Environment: real
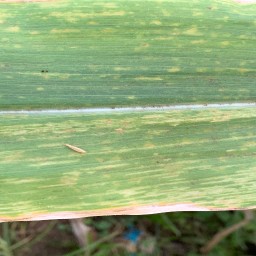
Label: lethal_necrosis